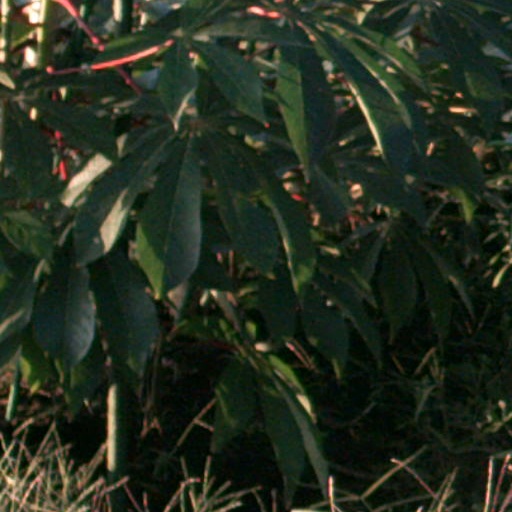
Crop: cassava